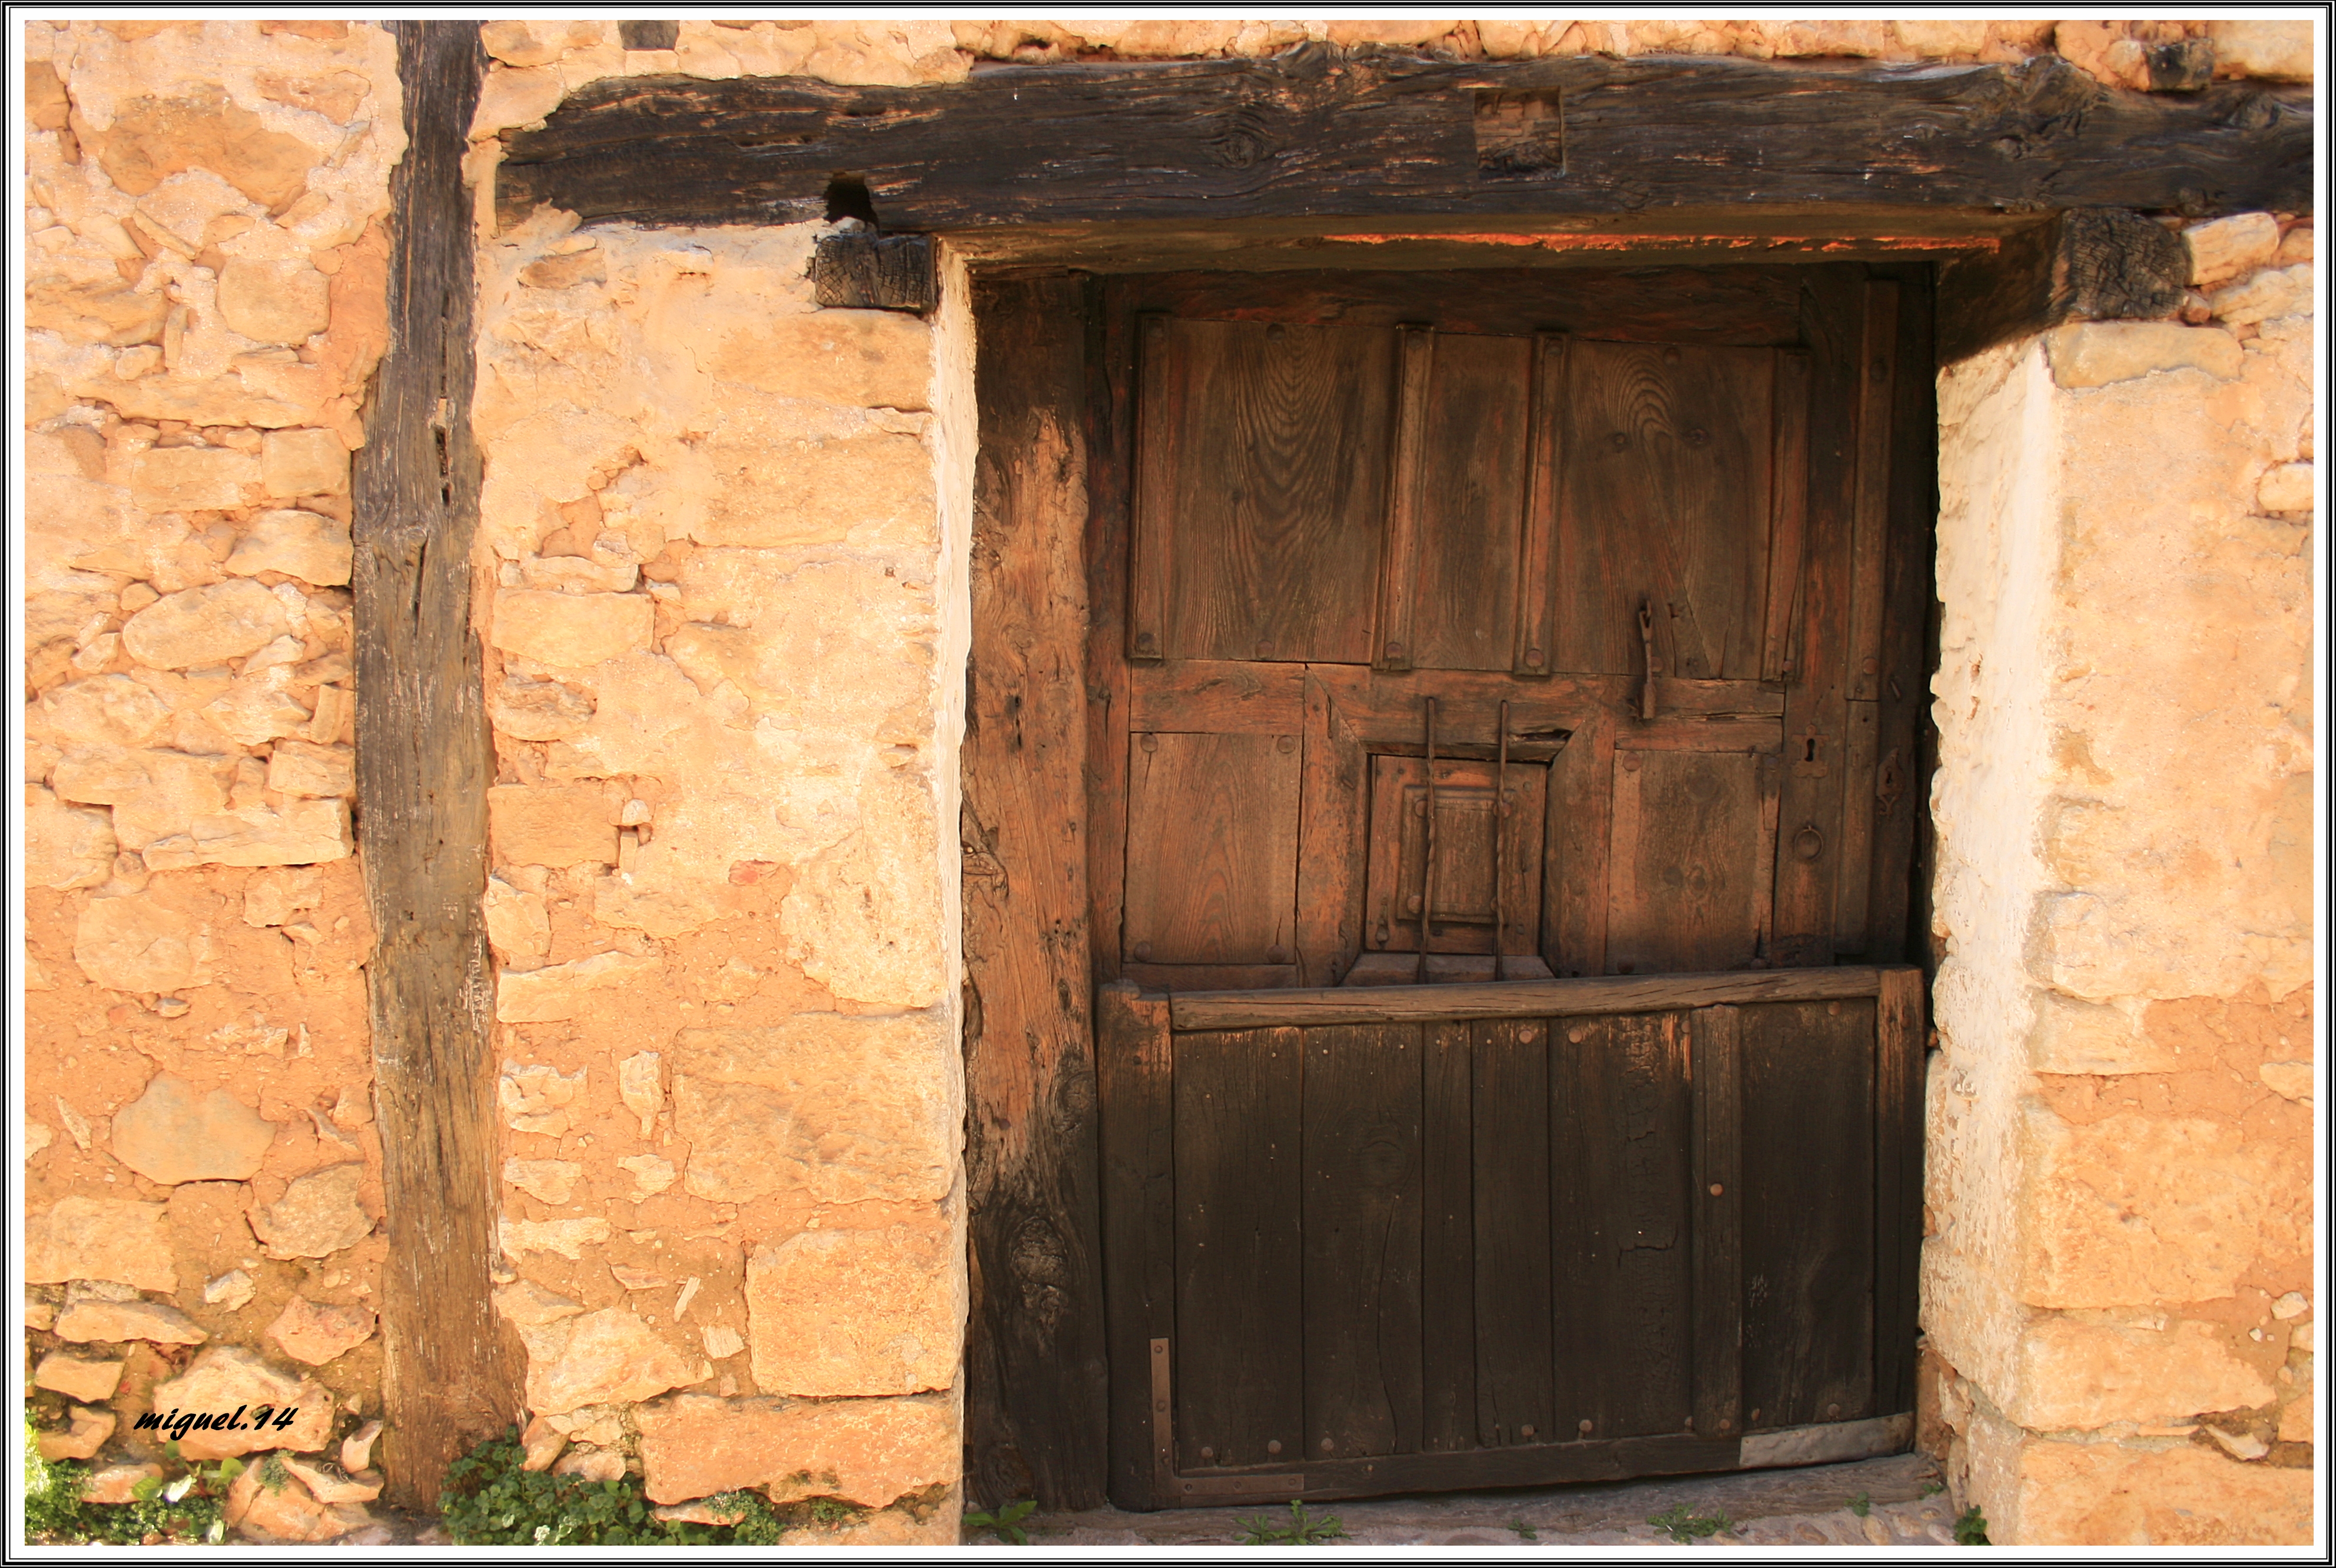
wood, window, wall, arch, brick, door, lafuentona, ancient history